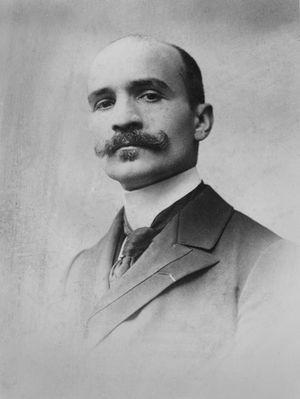
Georges Maurice Paléologue (1859—1944)